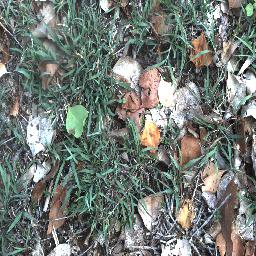
Label: negative